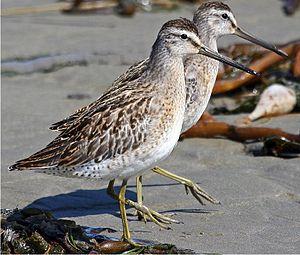
Bécassin roux